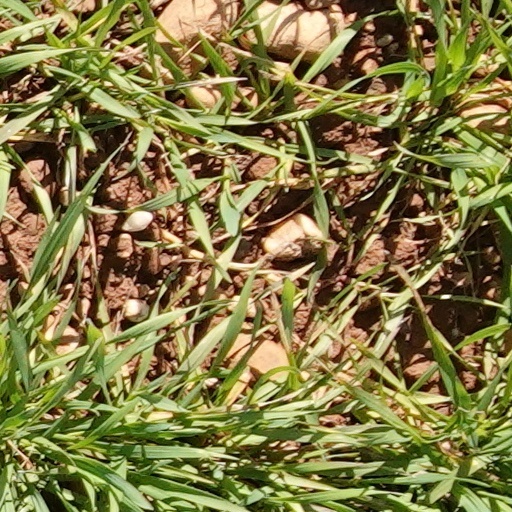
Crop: wheat